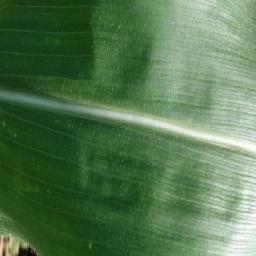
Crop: corn
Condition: (maize)_healthy